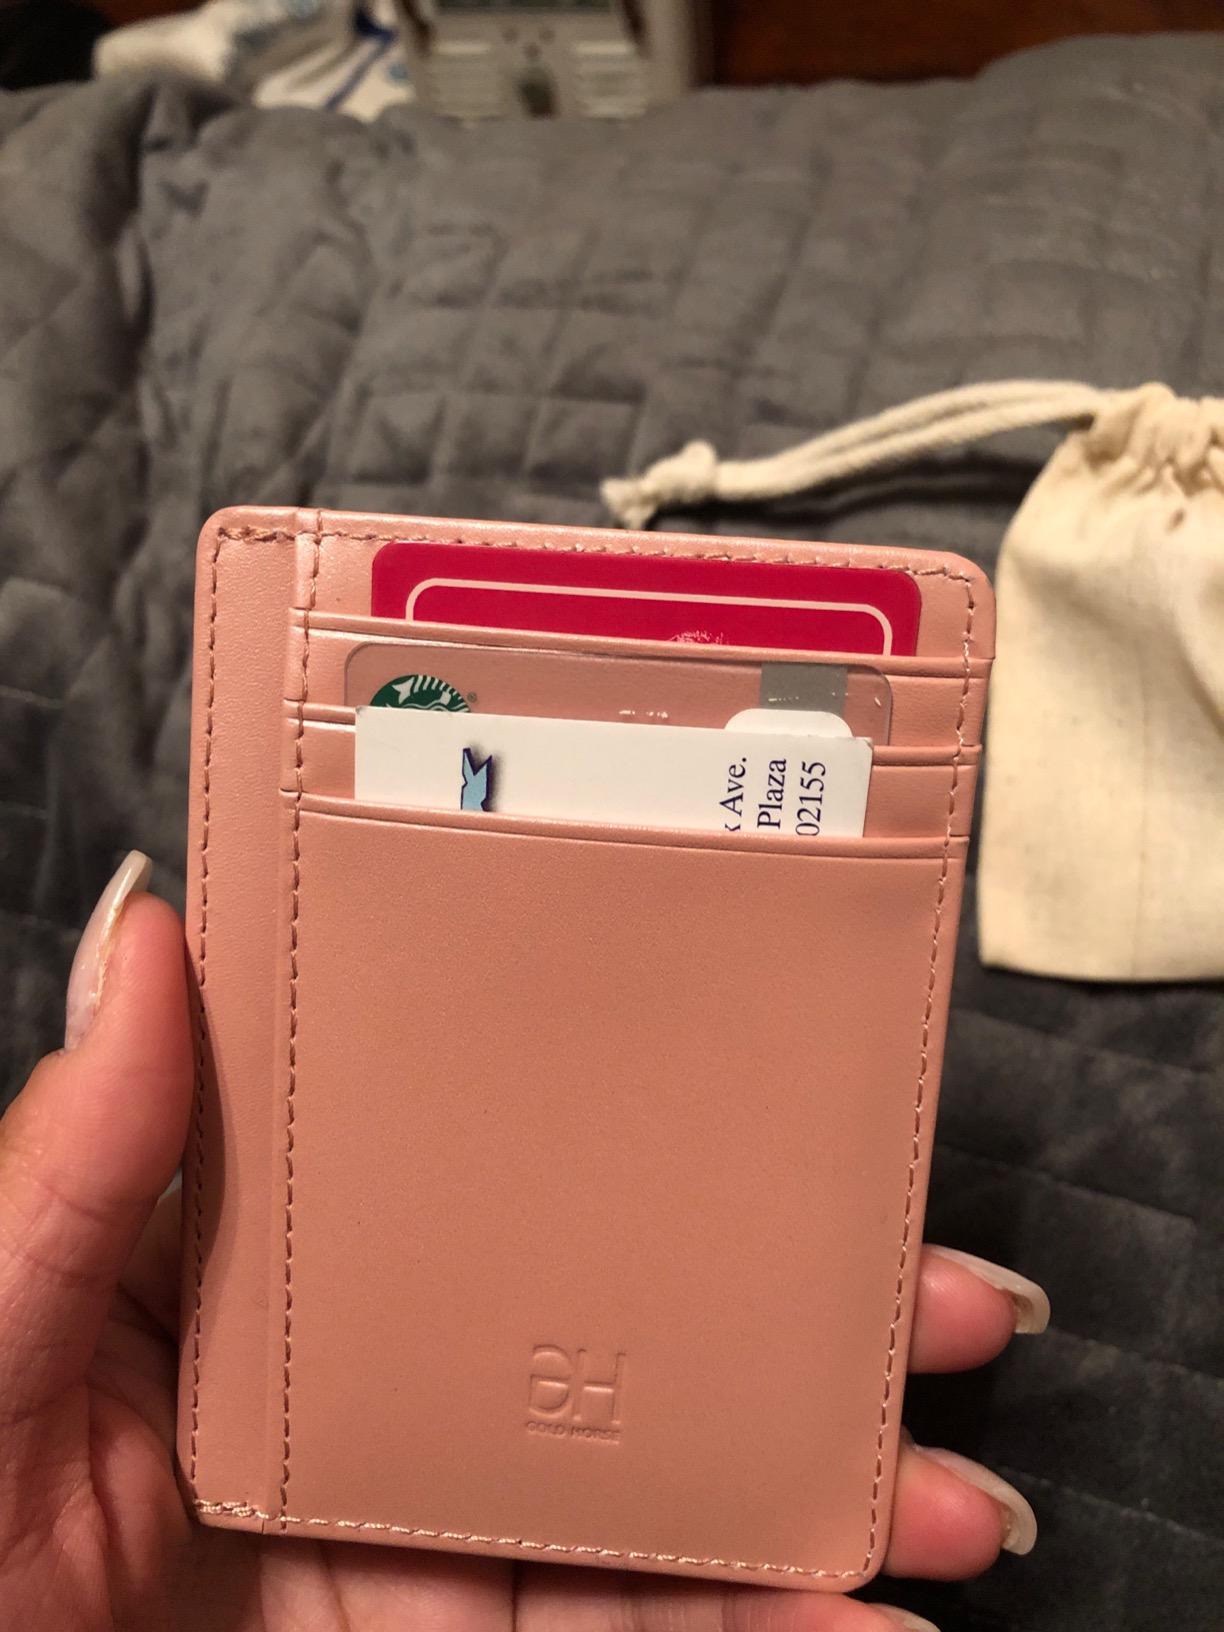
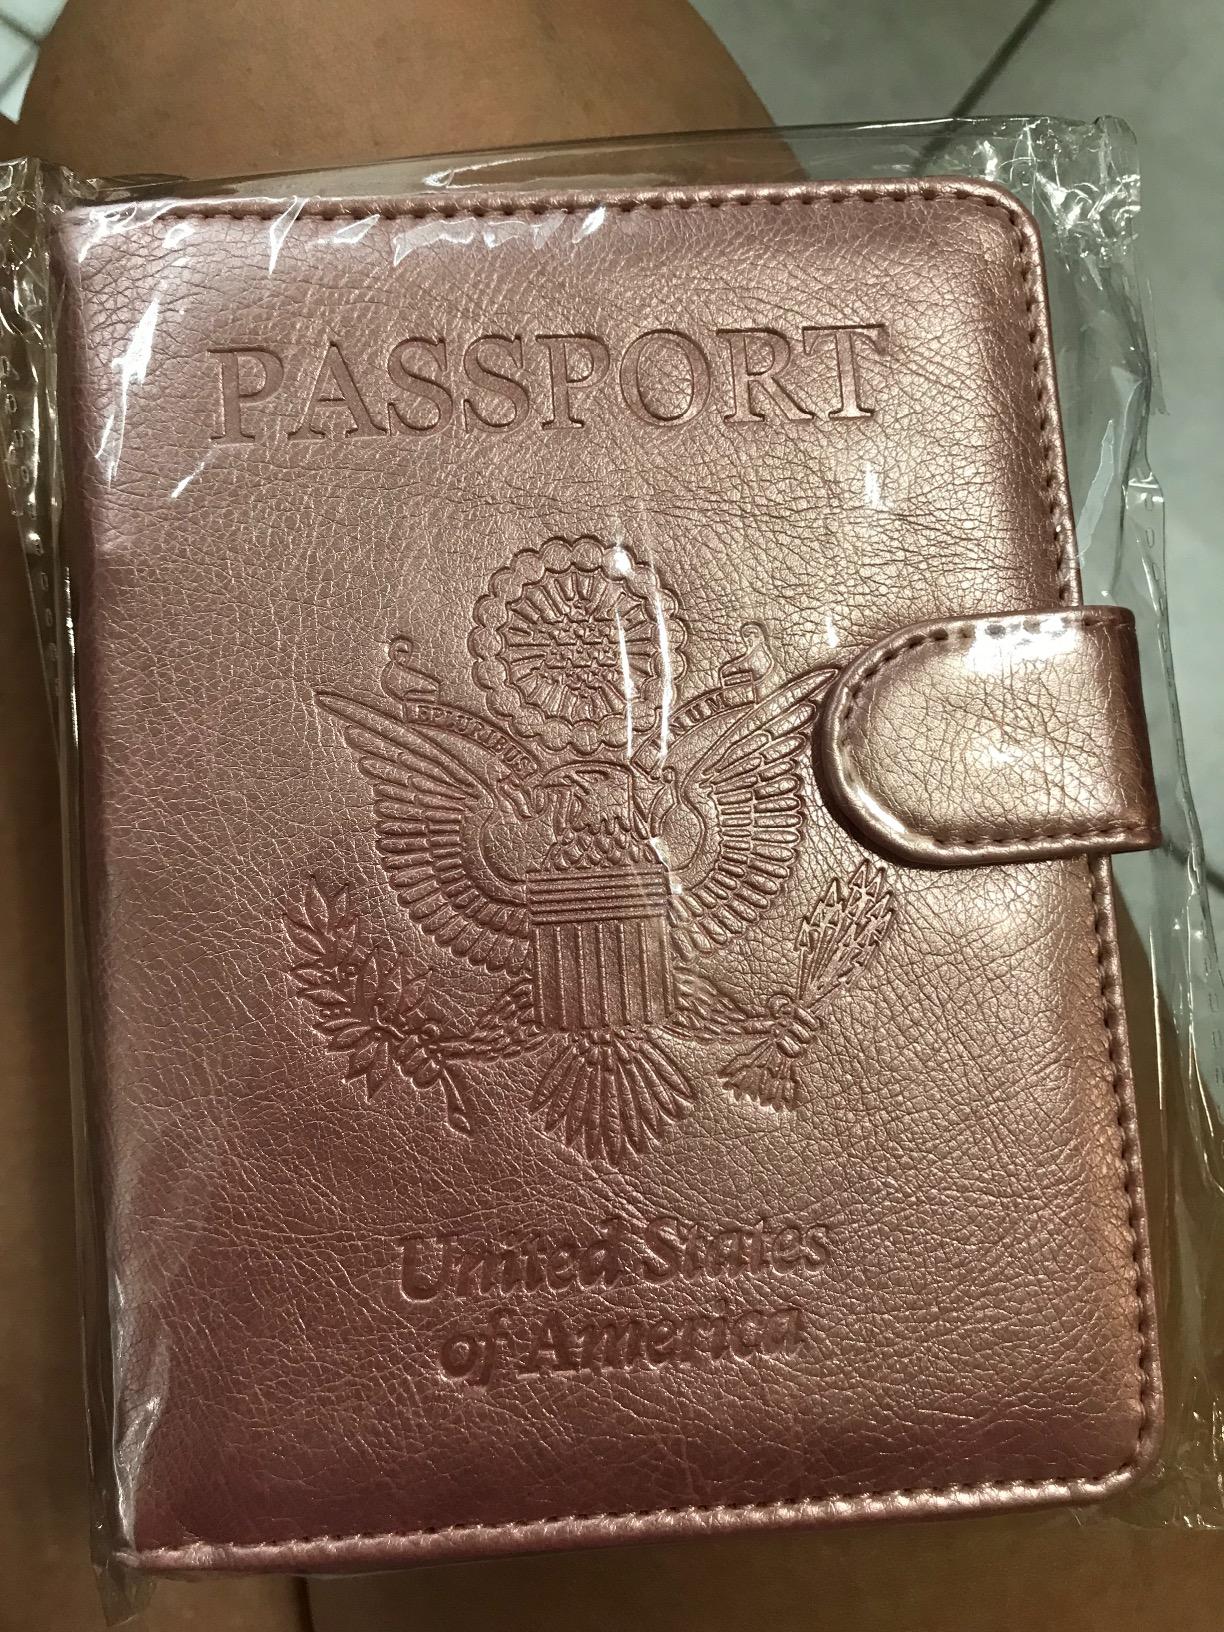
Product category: accessories_wallet
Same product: no